William Boyce (composer)

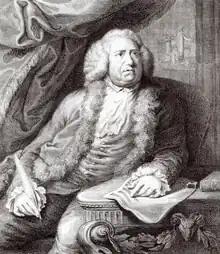
William Boyce, engraved by John Keyse Sherwin

Boyce was born in London, at Joiners Hall, then in Lower Thames Street, to John Boyce, at the time a joiner and cabinet-maker, and beadle of the Worshipful Company of Joiners and Ceilers, and his wife Elizabeth Cordwell. He was baptised on 11 September 1711 and was admitted by his father as a choirboy at St Paul's Cathedral in 1719. After his voice broke in 1727, he studied music with Maurice Greene.